Mover (political party)

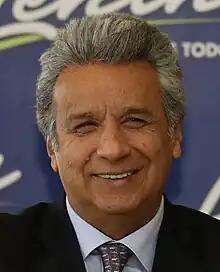
Lenín Moreno, former President of Ecuador

Within months of winning the election, Moreno moved away from his election platform, igniting a feud with ex-president Rafael Correa. Moreno distanced himself from populist policies championed by Correa and the Venezuelan government, arguing that Ecuador needed to be independent from ALBA. Moreno continued to identify himself as a social democrat throughout this process.